The Brickmakers

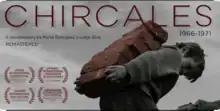
Re-release poster

The Brickmakers, originally released under the title Chircales, is a Colombian documentary film released in 1972. It was directed by Marta Rodriguez, who also wrote the script, and her husband, Jorge Silva, and filmed from 1966 to 1972. It tells the story of the Castañeda family who eke out a meager living making bricks on the outskirts of Bogotá.